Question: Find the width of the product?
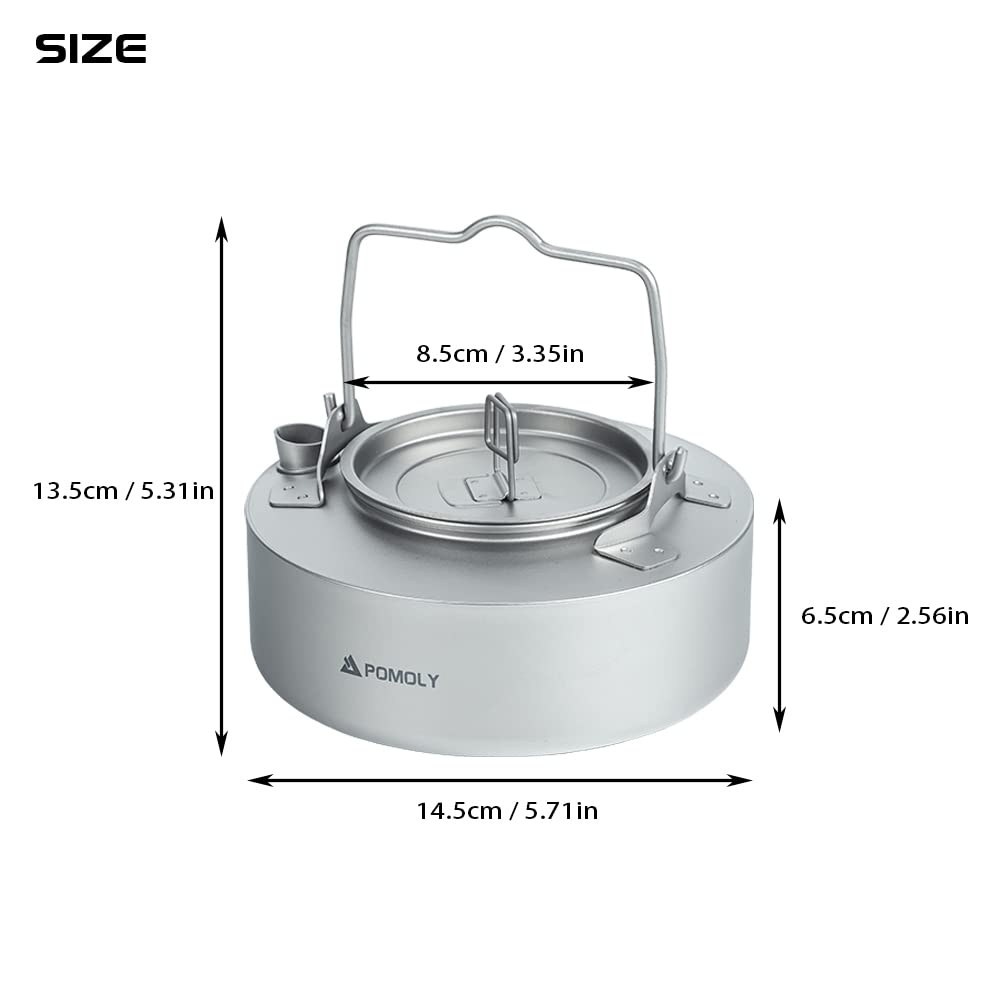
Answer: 14.5 centimetre